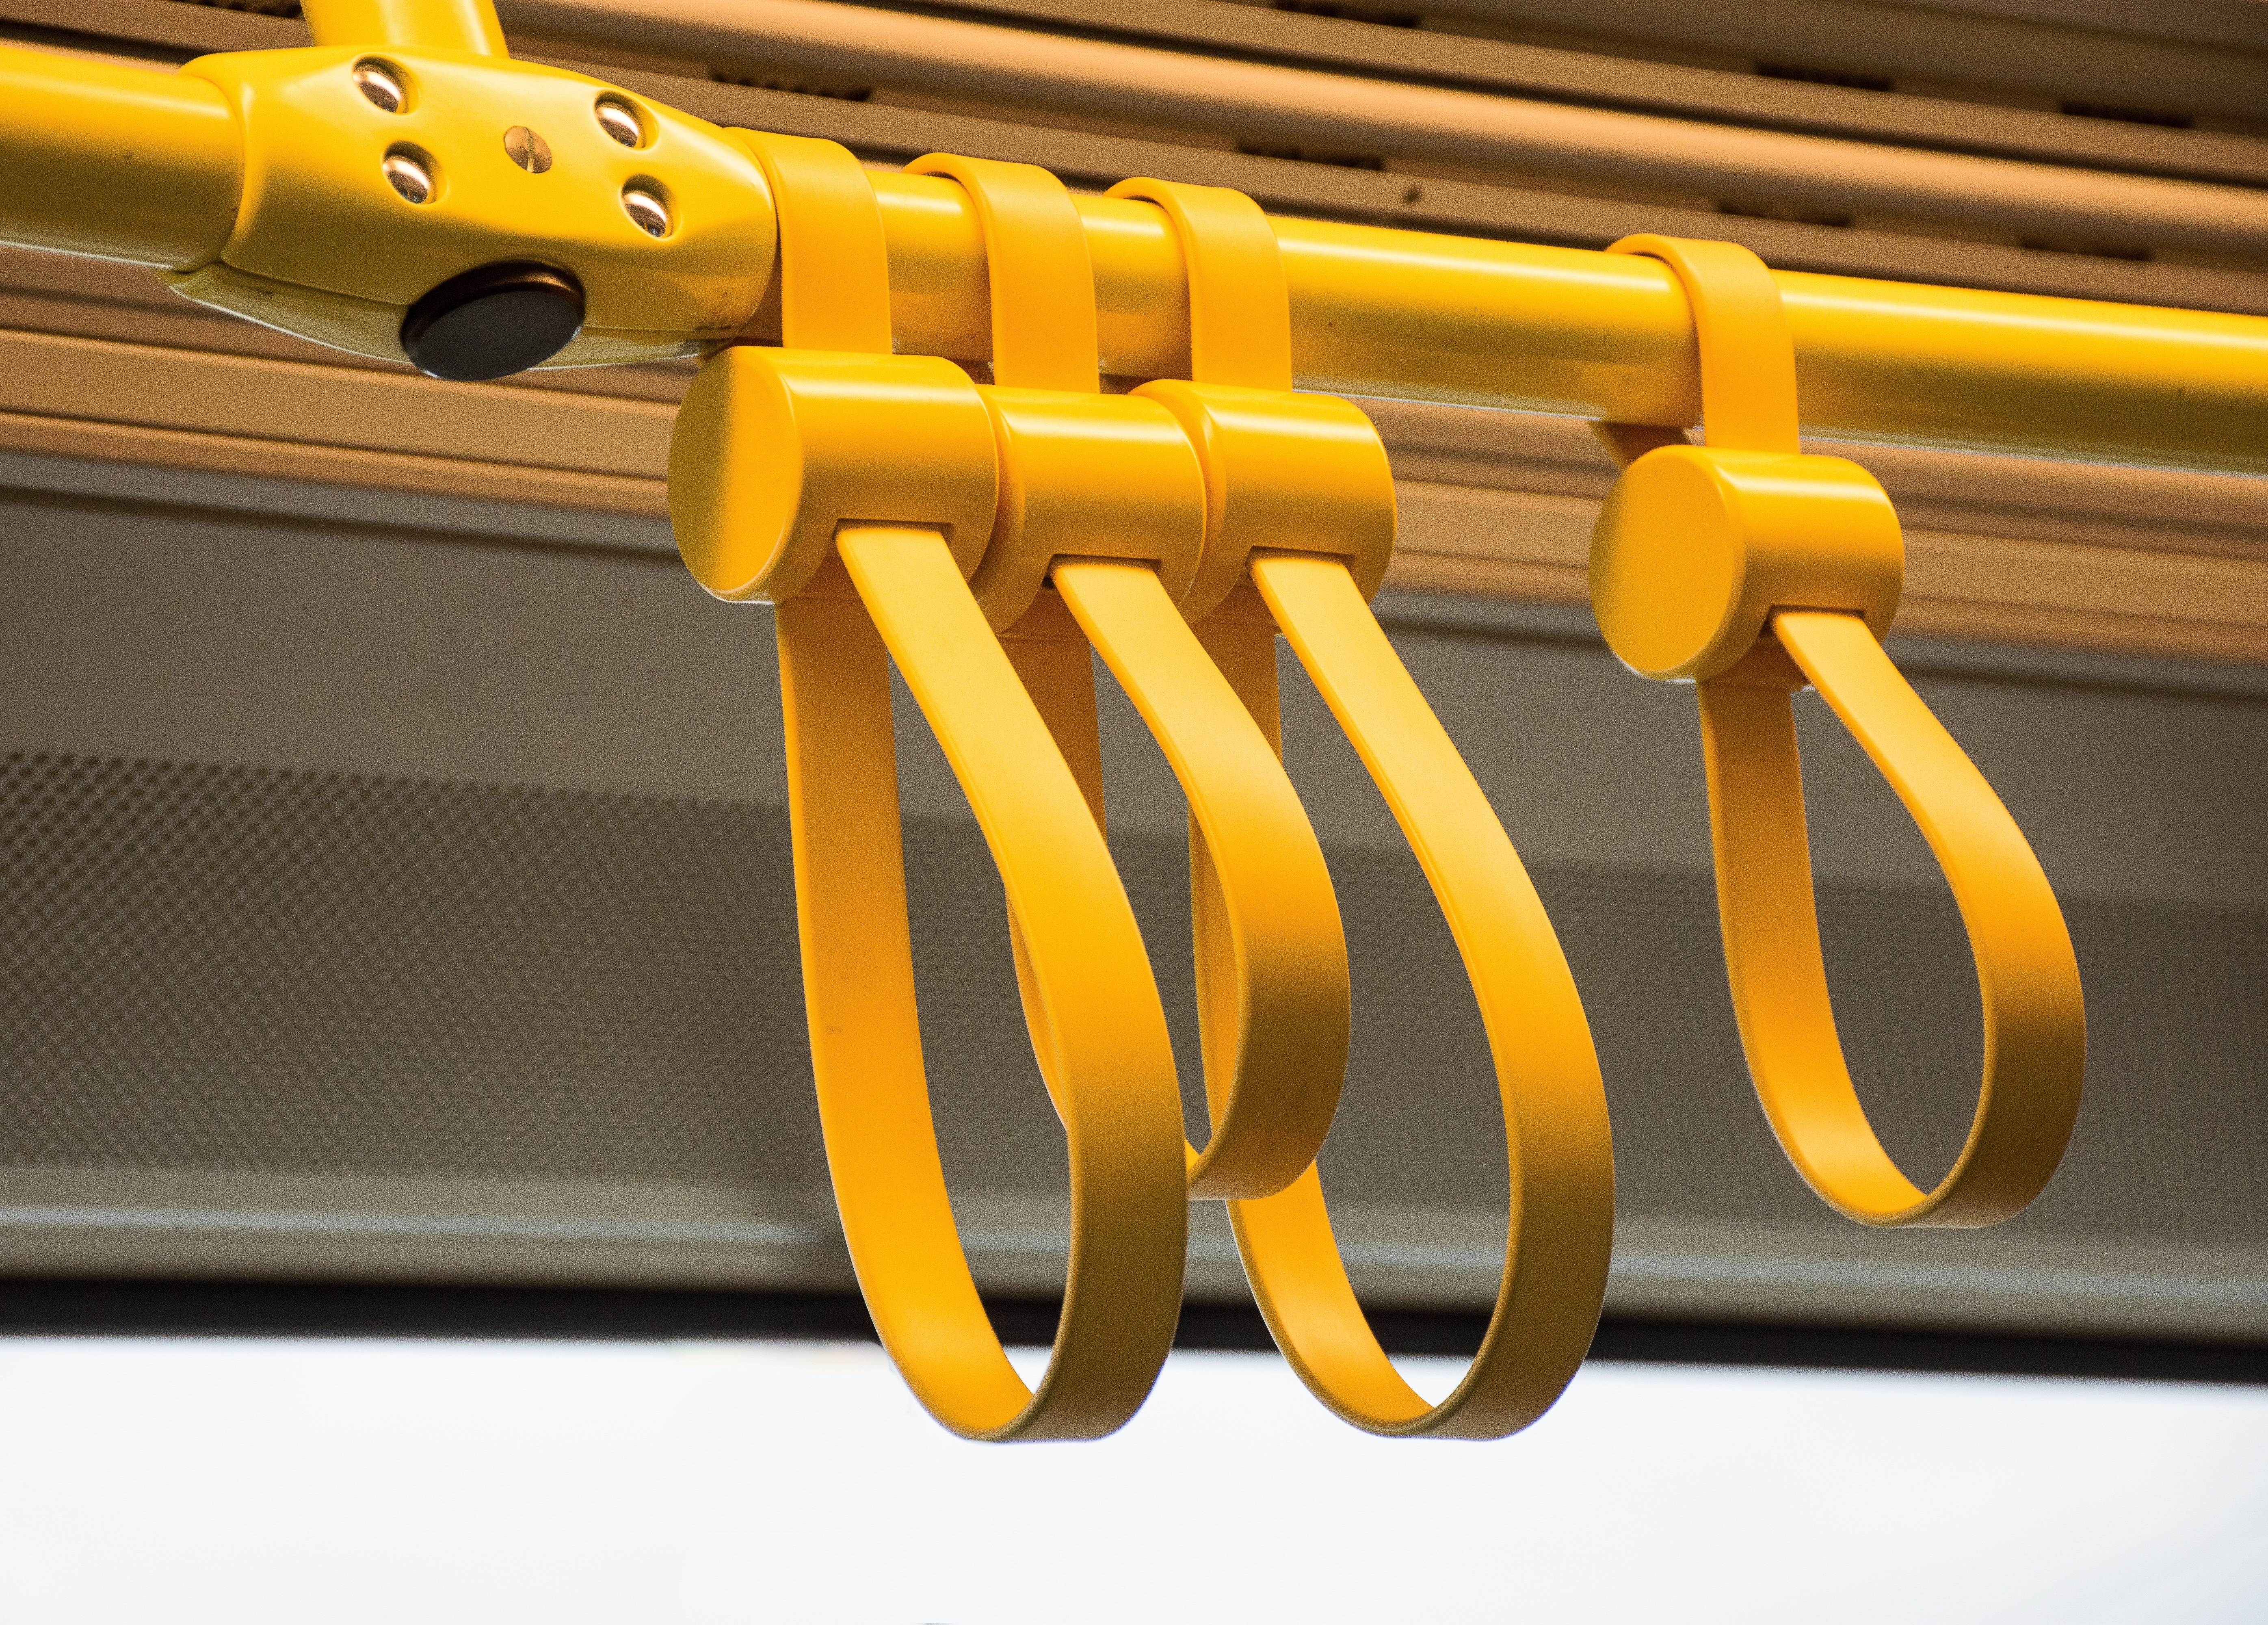
traffic, interior, tram, transport, vehicle, yellow, weapon, modern, inside, handles, dare, public means of transport, within, facilities, grab bars, automotive exterior